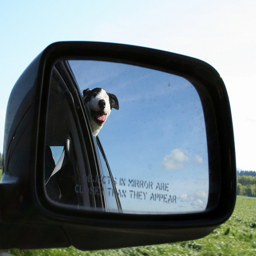
A rear view mirror reflecting a dog hanging out of a car door window.
A dog poking its head of the car window is seen in the side mirror.
A view through a rear view car mirror with a dog in it.
A dog hangs his head out of the window of a car.
A dog is poking its head out of a vehicle window.